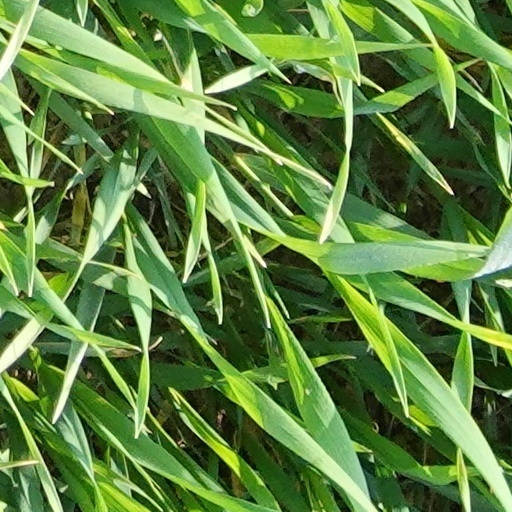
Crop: wheat